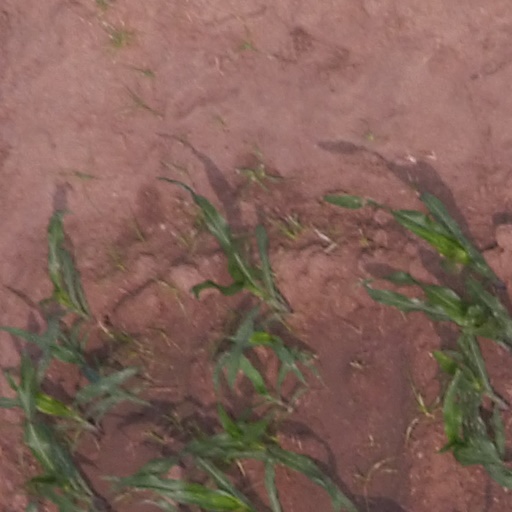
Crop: maize; corn